Beytollah Abdollahi

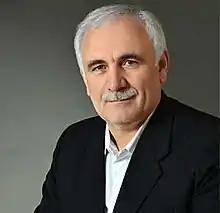

Beytollah Abdollahi is an Iranian reformist politician who is the representative of Ahar and Heris in the Parliament of Iran since 2024. He was also the representative of Ahar and Heris in the Parliament of Iran from 2017 to 2020. He started his career at the Literacy Movement Organization, and was governor of East Azerbaijan Province territories including Heris County, Sarab County, Shabestar County and Marand County.